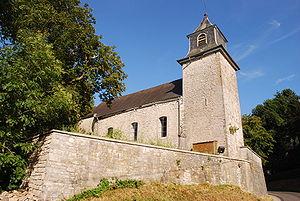
L'église Saint-Georges, à Grandhan (Durbuy).
Grandhan est une section de la ville belge de Durbuy située en Région wallonne dans la province de Luxembourg. Grandhan n'est une commune de la province de Luxembourg que depuis 1839. Elle faisait partie avant cela du département de Sambre-et-Meuse. Elle fut créée en 1826 par la réunion des communes de Grandhan et Les Enneilles. C'était une commune à part entière avant la fusion des communes de 1977.